Daniel Powter

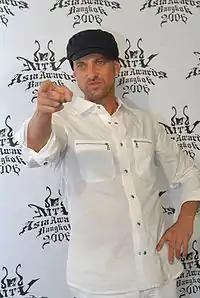
Powter at the MTV Asia Awards 2006 in Bangkok, Thailand.

Powter wrote the hook to "Bad Day" while on a ferry ride between Victoria and Vancouver. Powter wrote the song with a negative connotation to avoid sounding cheesy and chose "bad day" because it sang well. Powter recorded a demo for "Bad Day" with producer Jeff Dawson and fielded inquiries with several music labels. After acquiring a music manager in Los Angeles, he signed with Warner Bros. Music and recorded his 2005 self titled album with Mitchell Froom co-producing.""